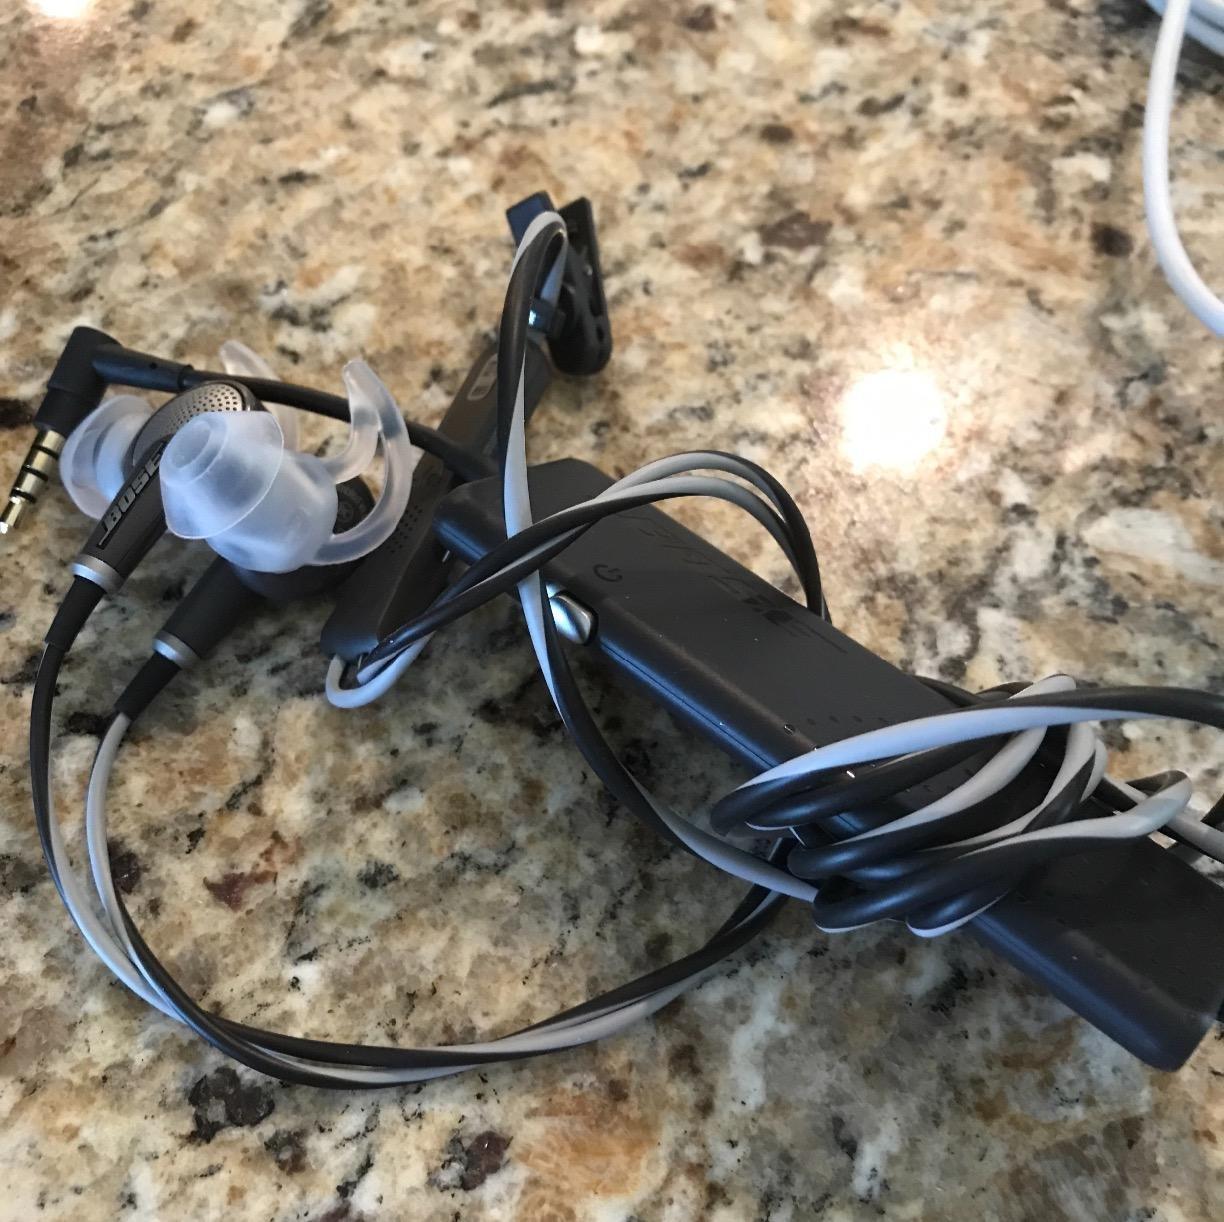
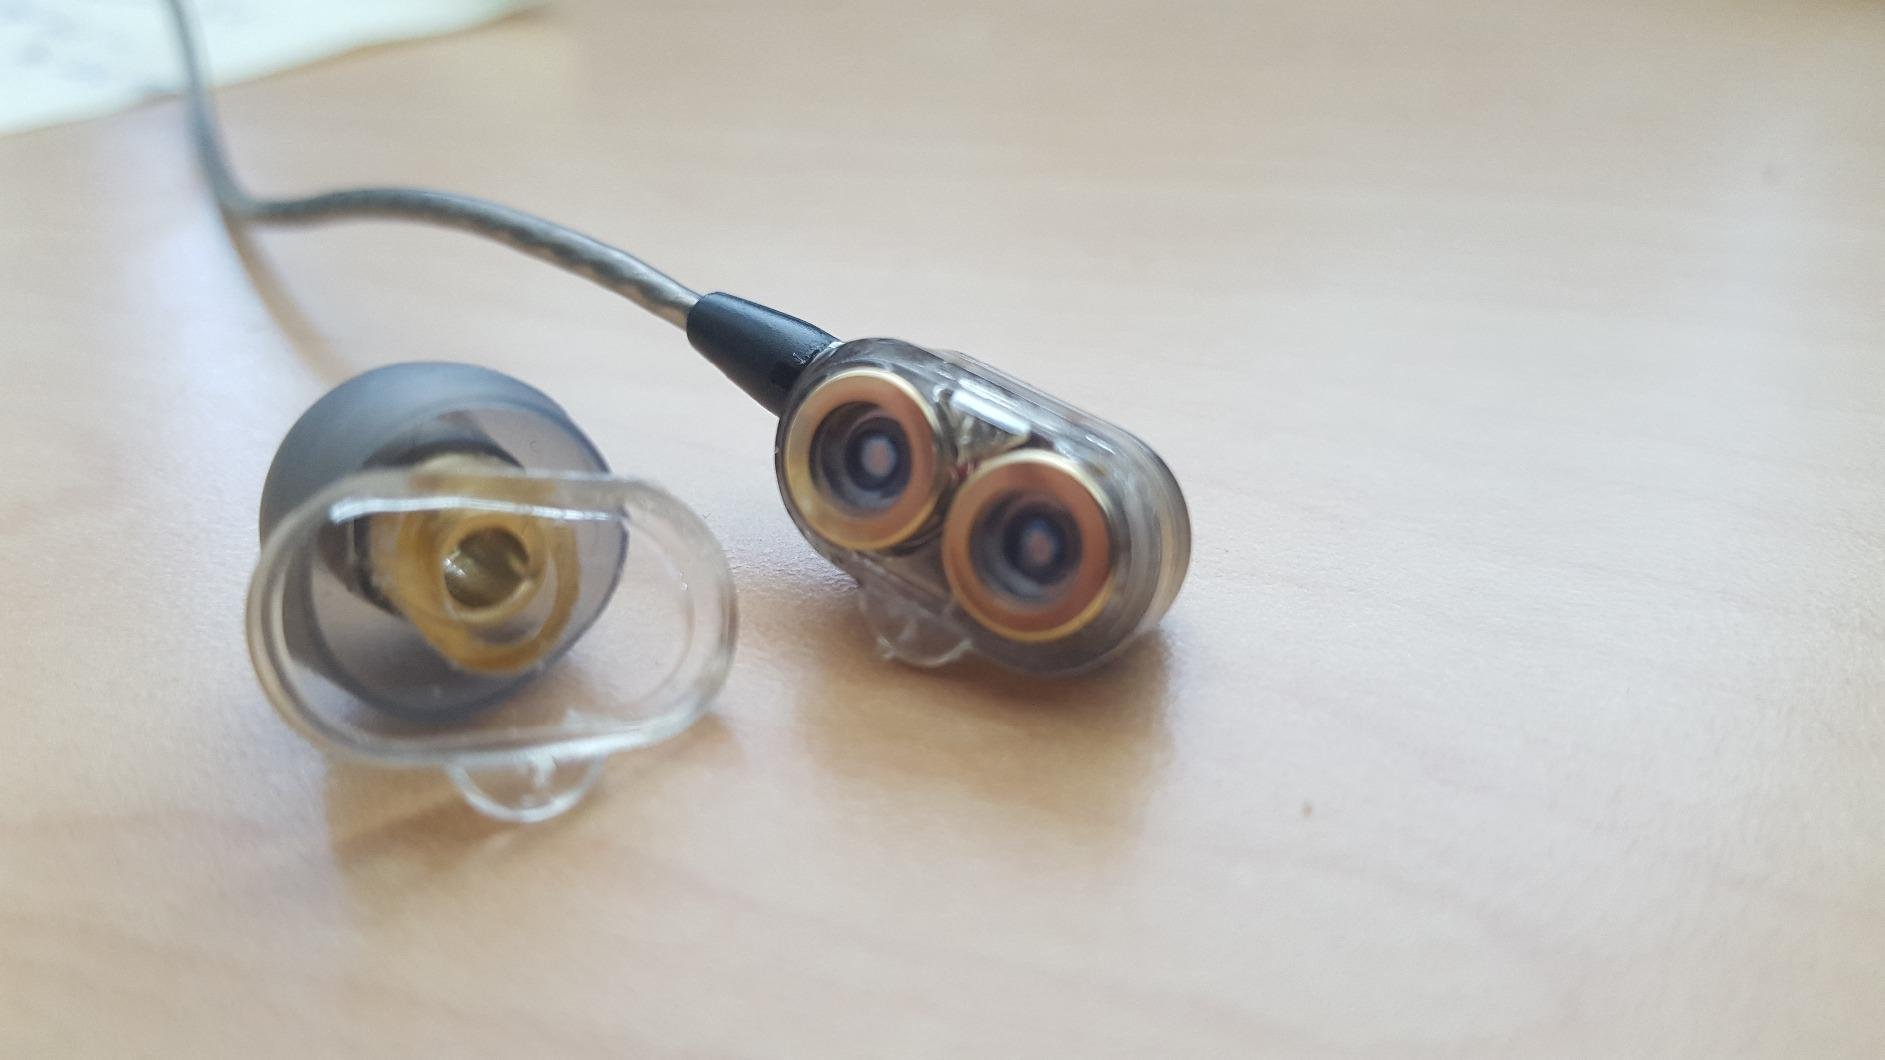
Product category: headphones
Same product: no